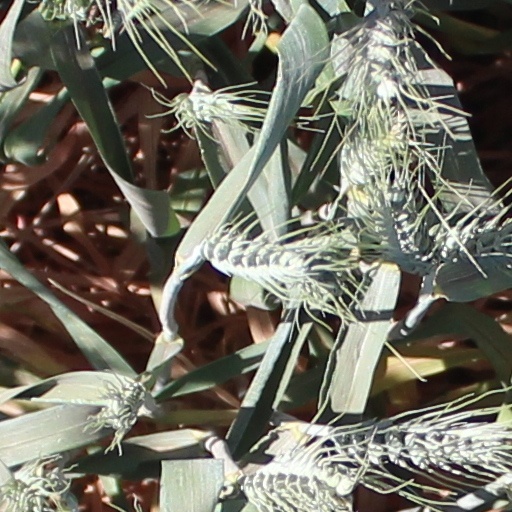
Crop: wheat